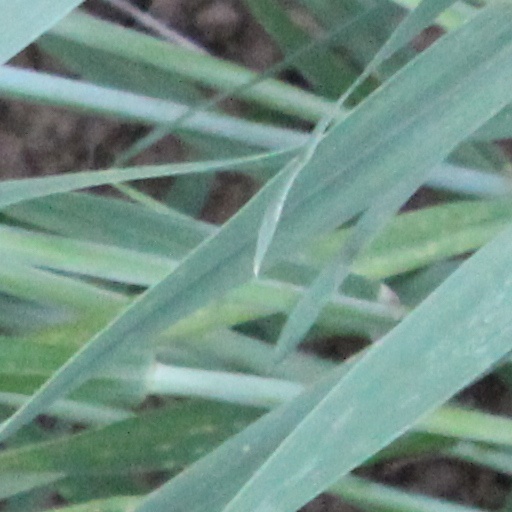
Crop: wheat